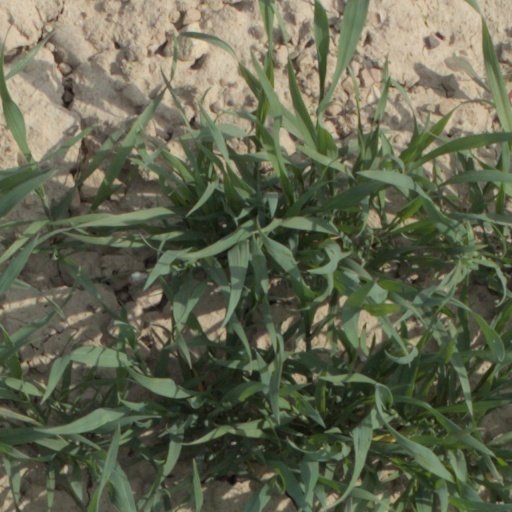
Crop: wheat